Baldur's Gate 3

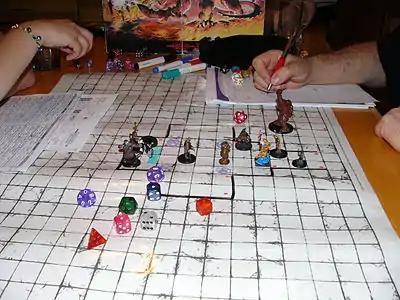
The tabletop game, "Dungeons and Dragons", showing its grid-based map

The "Baldur's Gate" series began development in 1995 when Wizards of the Coast's predecessor, TSR, Inc., asked publisher Interplay Entertainment to produce a video game using the "Dungeons & Dragons" ("D&D") property. BioWare agreed to develop the title, having formed a partnership with Interplay for "Shattered Steel" (1996). Initially titled "Iron Throne", the game was retitled "Baldur's Gate" (1998) at the suggestion of Interplay co-founder Brian Fargo. Created by a largely inexperienced group of developers, BioWare delivered the game a year behind Interplay's schedule and achieved commercial success, leading to in 1999. A direct sequel followed, "" (2000), using the second edition of "D&D" for its rule set, and was also published by Interplay and Black Isle Studios. The first two "Baldur's Gate" games provided pre-scripted, branching narratives. BioWare's third game with the "D&D" property, "Neverwinter Nights" (2002), used "D&D" third edition, and facilitated a gameplay experience closer to the tabletop game by emphasising multiplayer and allowing players to control non-player characters. Following a licensing issue, another "Dungeons and Dragons" video game, "", was designated as the third game in the "Baldur's Gate" series; it was cancelled when Interplay lost the rights to release "Baldur's Gate" titles on PC.